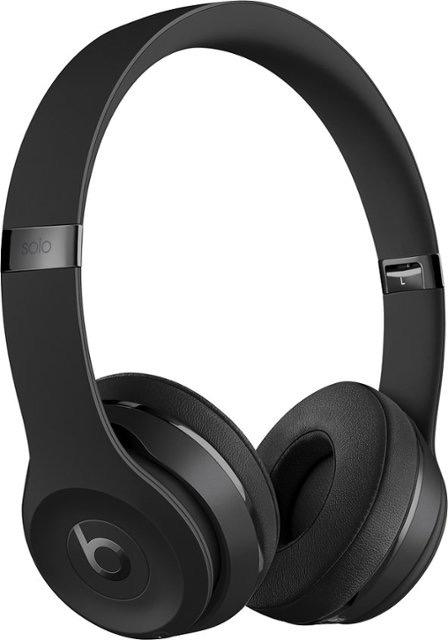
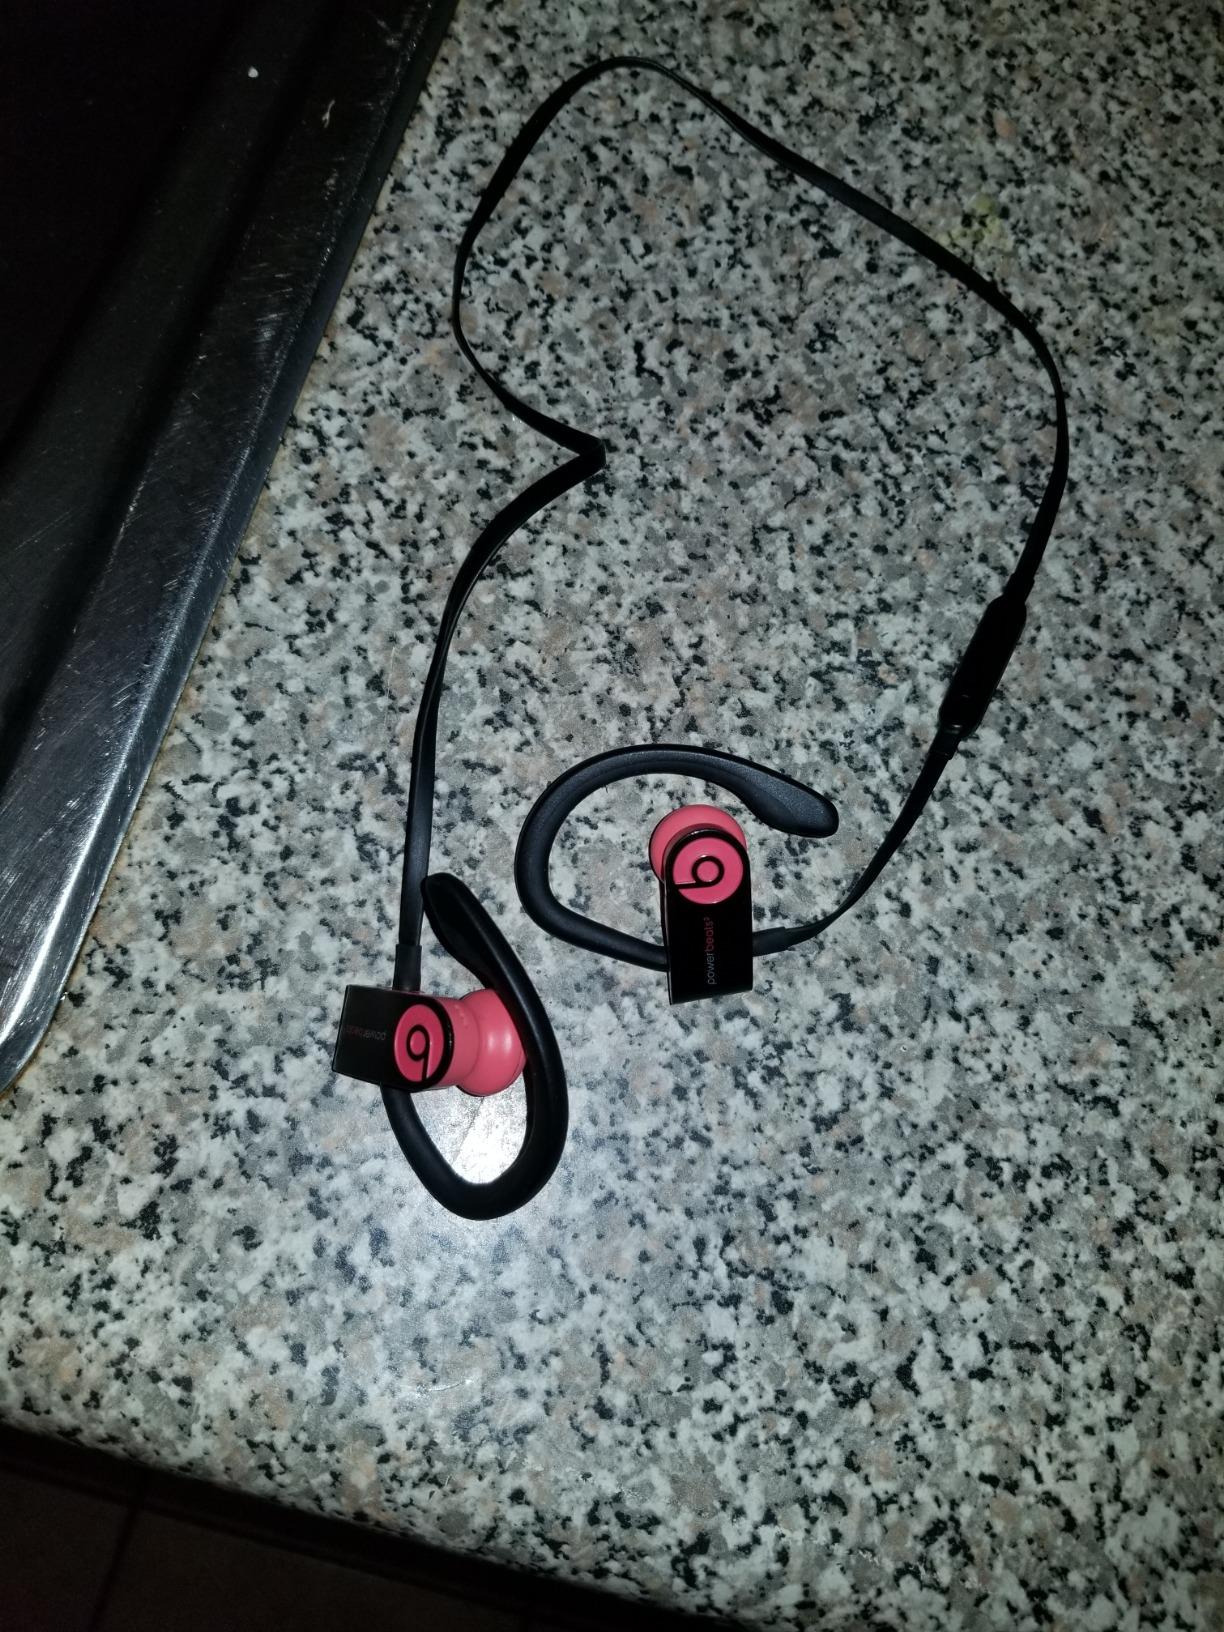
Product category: headphones
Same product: no